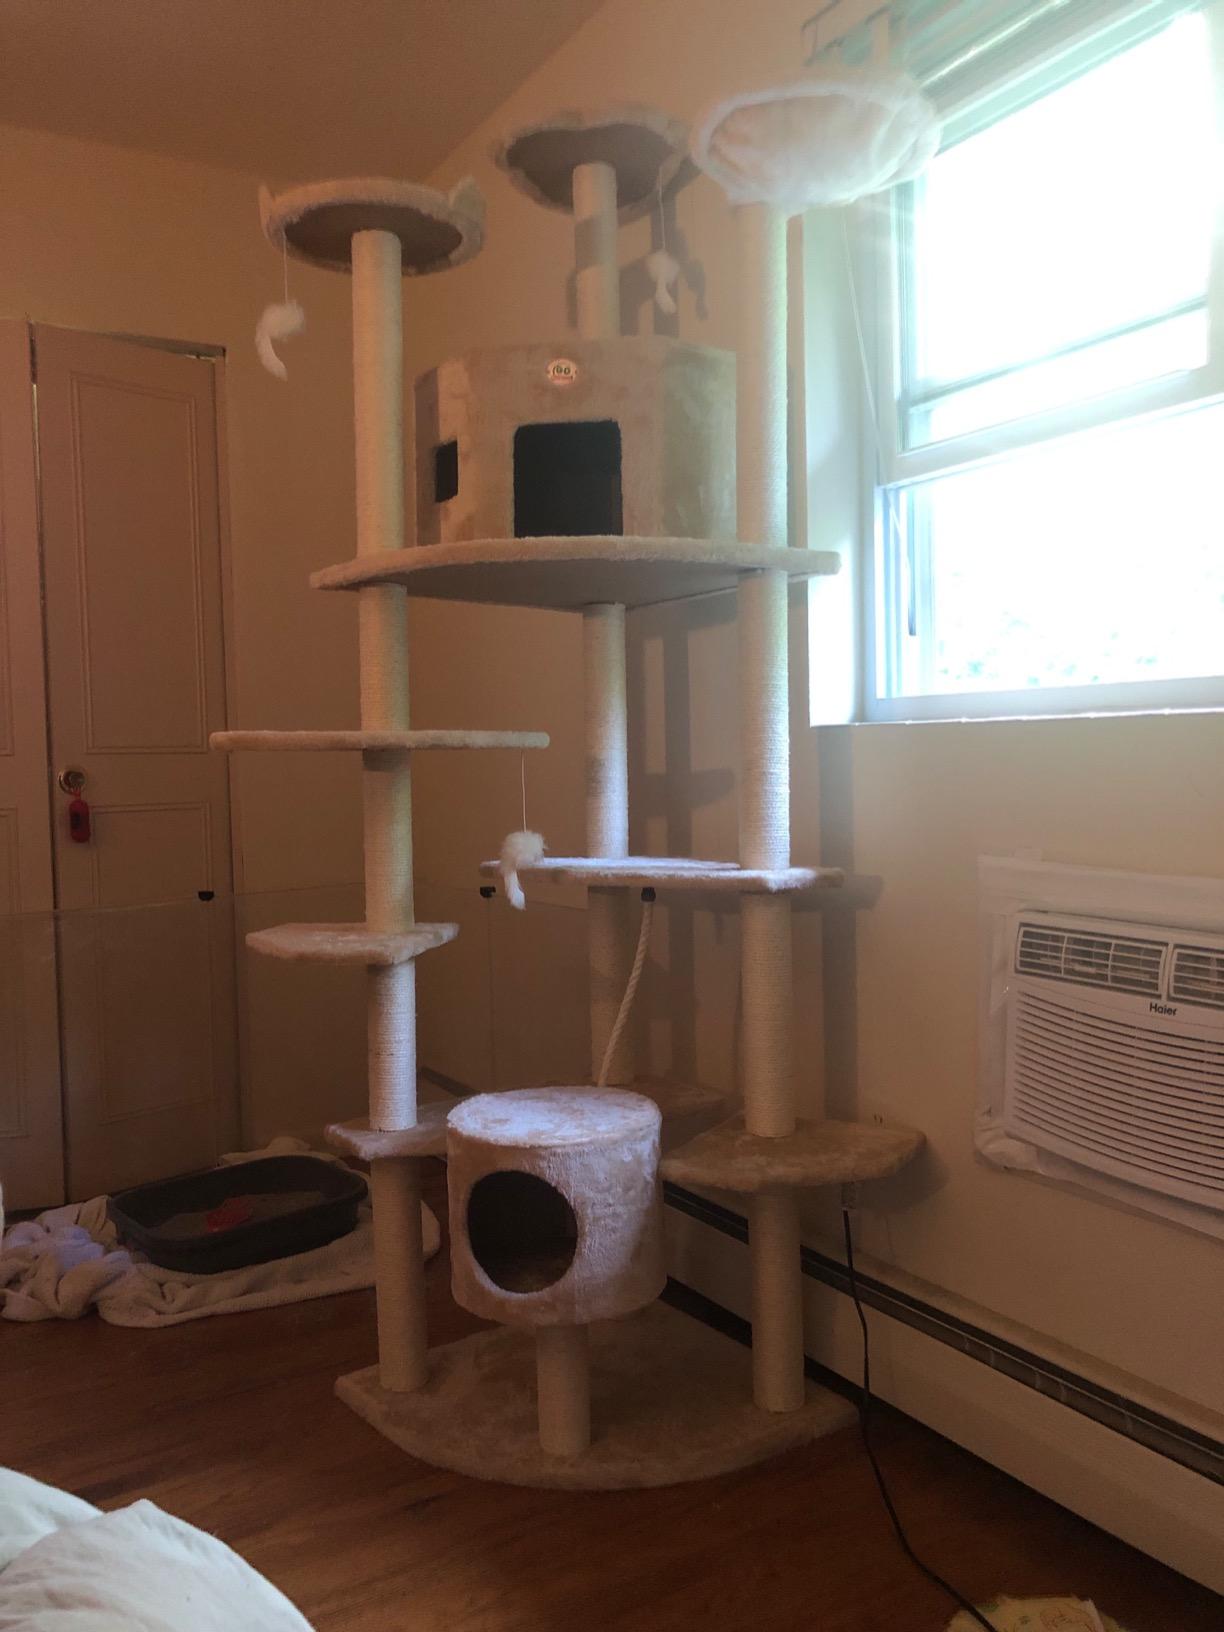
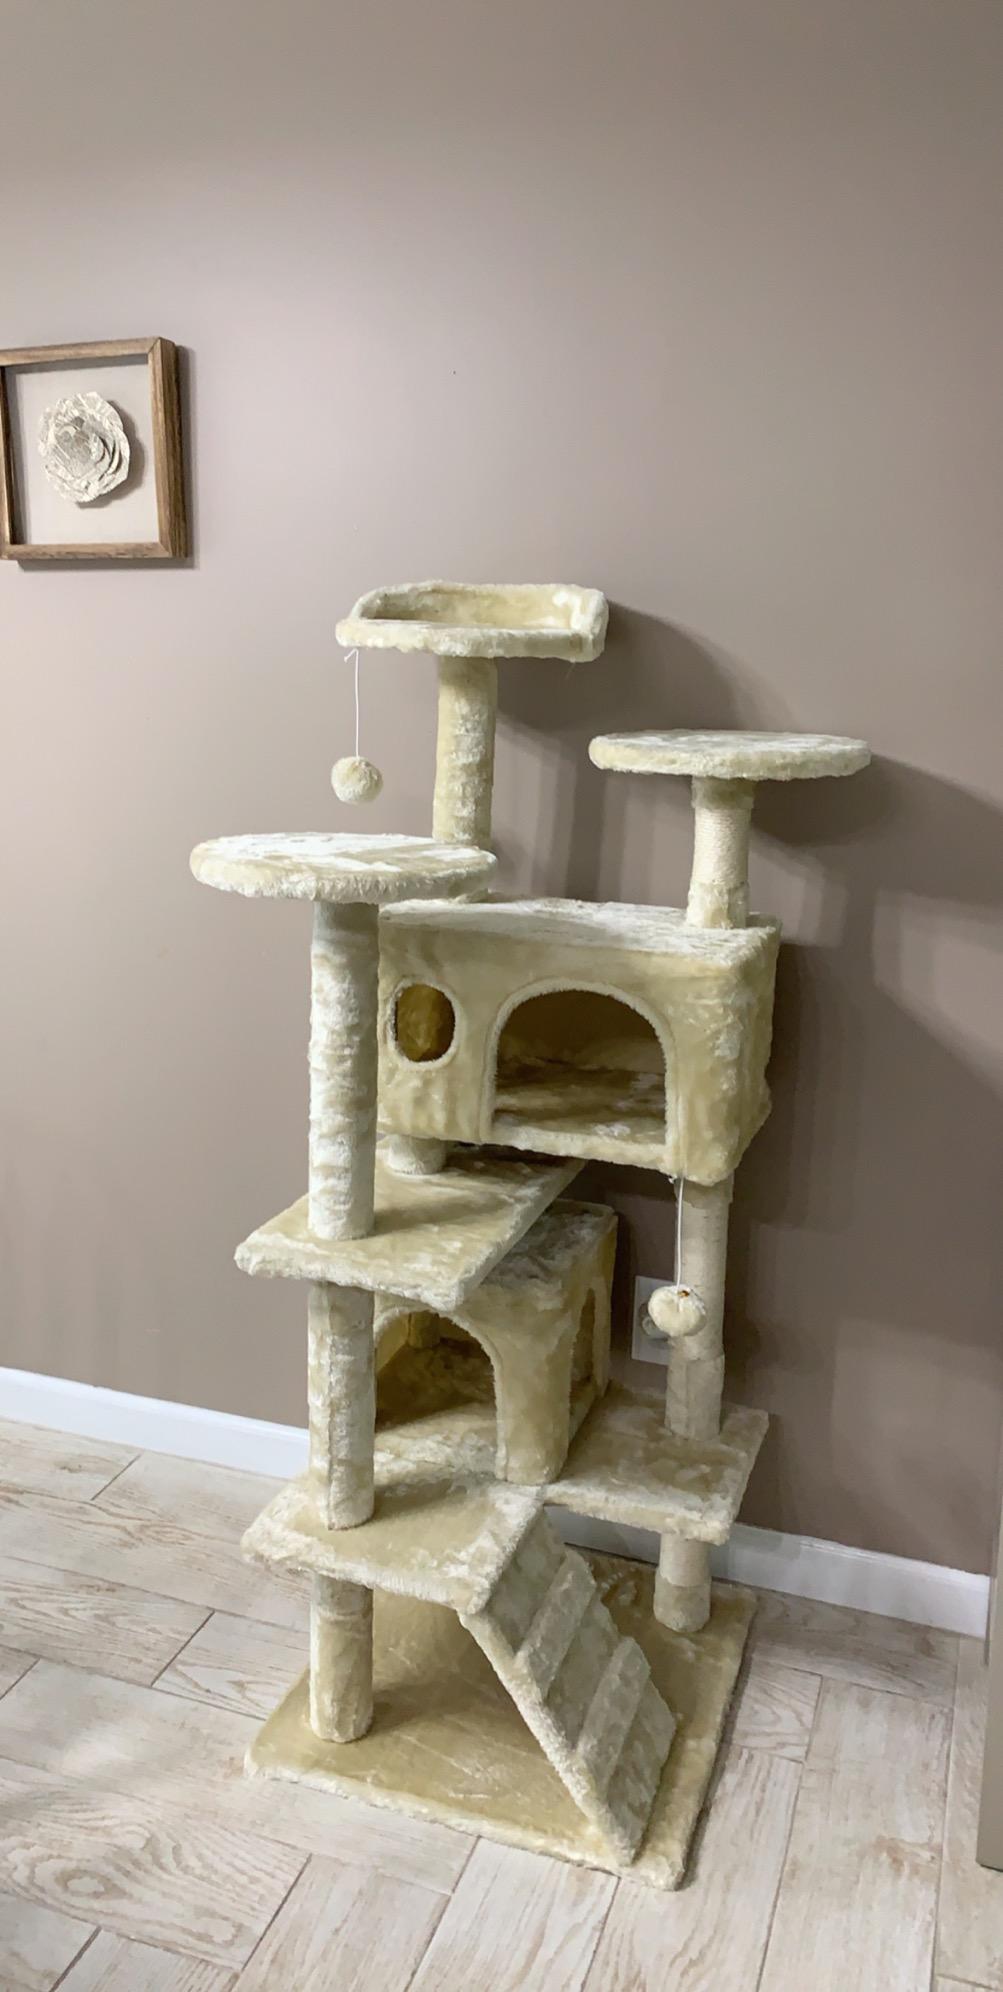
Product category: items_cat tree
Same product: no